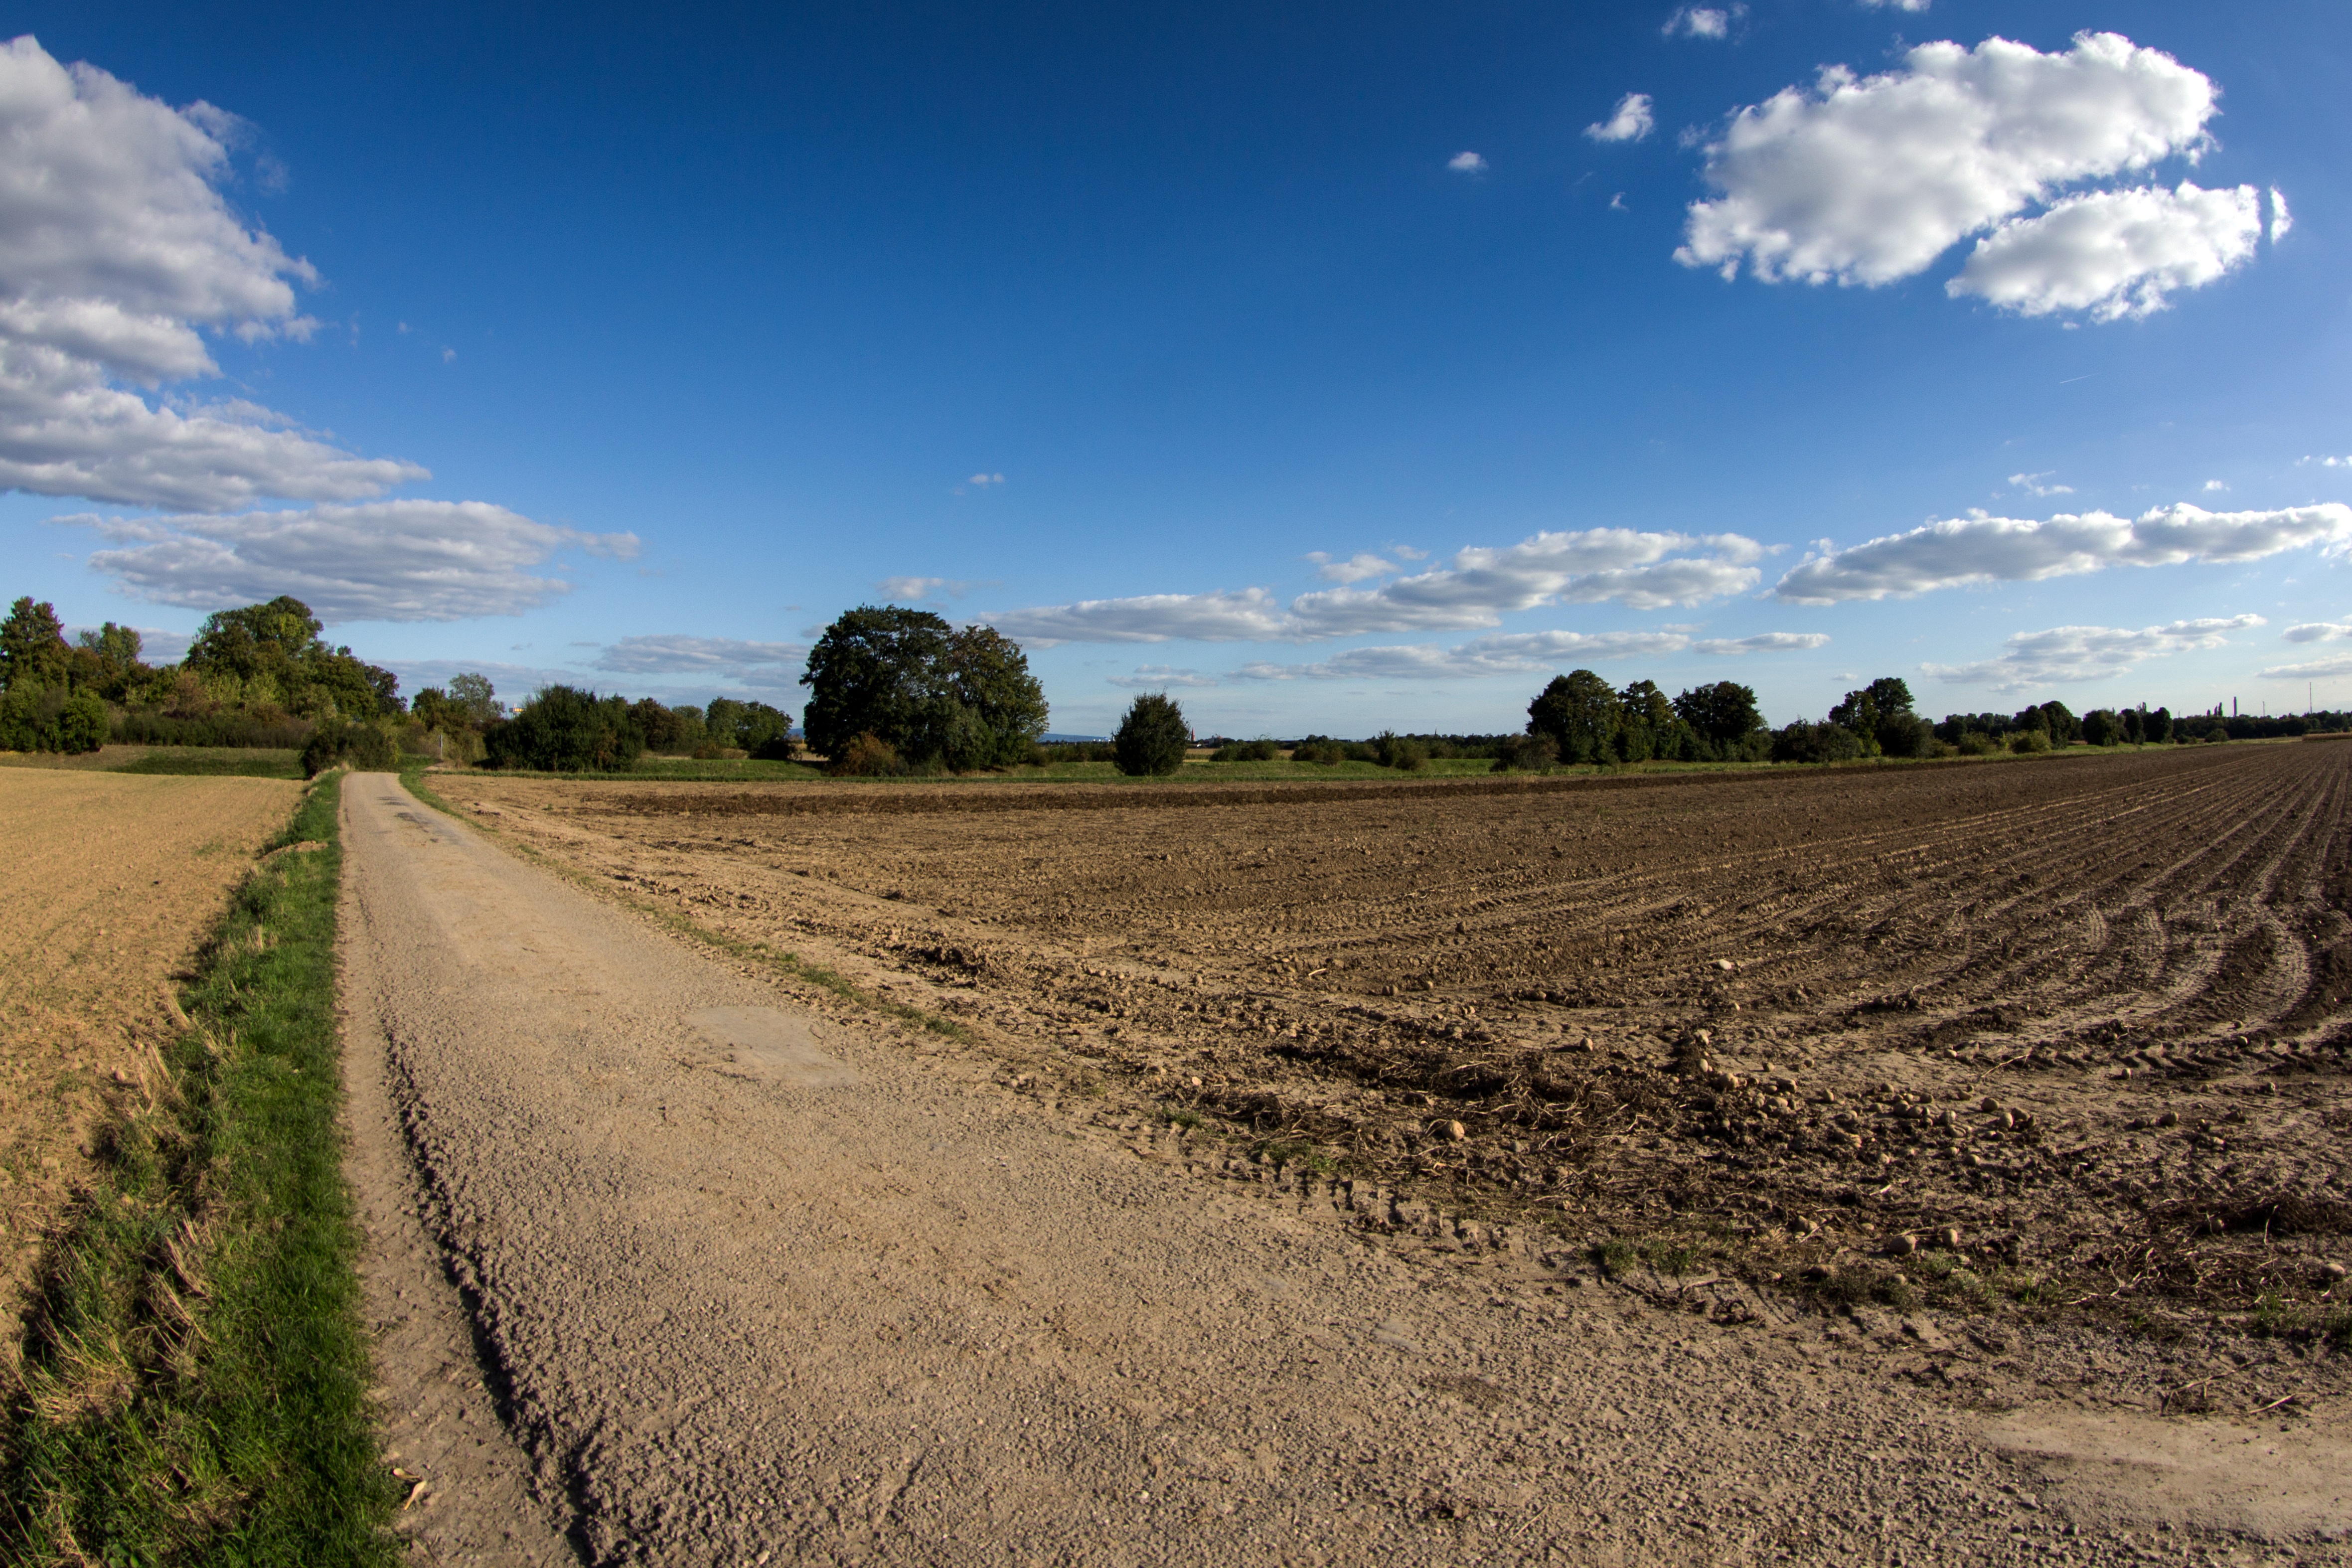
landscape, tree, nature, grass, horizon, cloud, sky, road, field, farm, prairie, hill, valley, panorama, summer, dirt road, crop, soil, agriculture, lane, plain, clouds, grassland, plateau, steppe, arable, rural area, natural environment, grass family